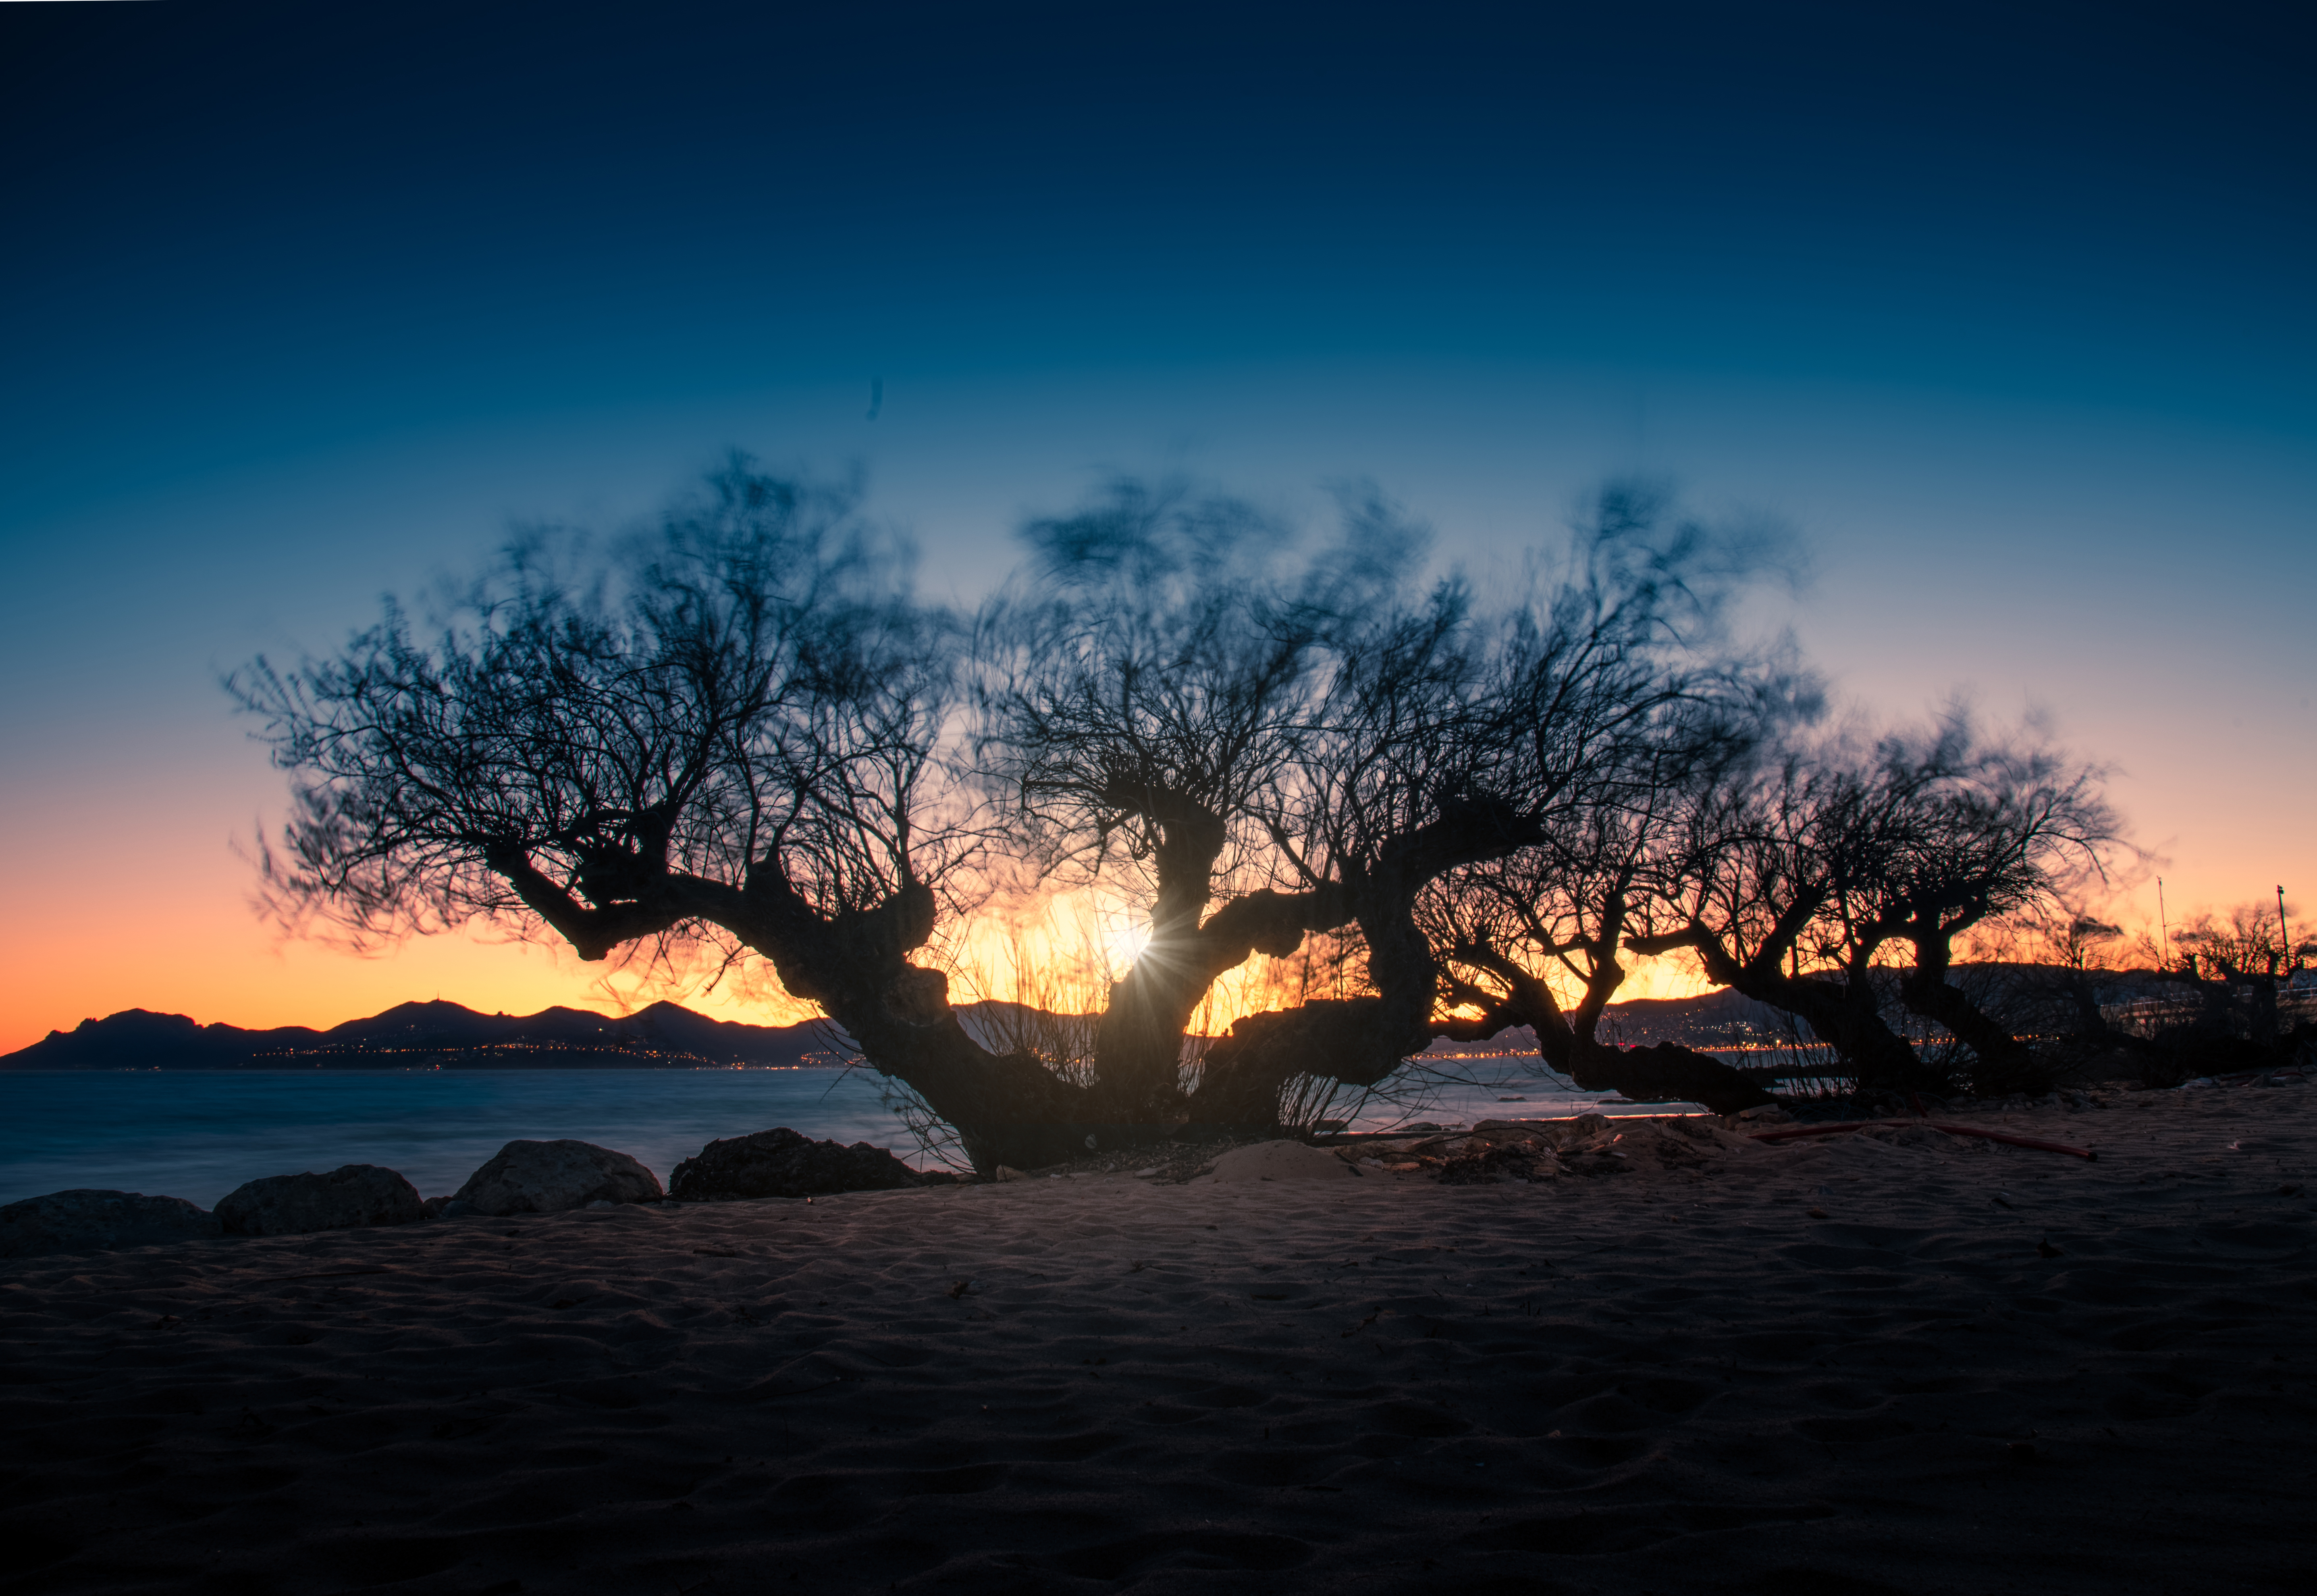
natural, sky, nature, tree, natural landscape, cloud, sunset, horizon, morning, sunrise, branch, atmosphere, wilderness, evening, winter, woody plant, landscape, night, dusk, plant, sunlight, snow, mountain, rock, photography, wildlife, afterglow, national park, dawn, meteorological phenomenon, sun, world, ocean